Yesler Creek

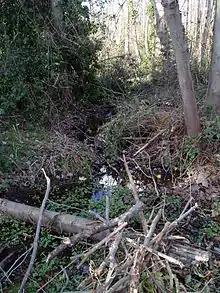
Near the headwaters of Yesler Creek.

Yesler Creek is a stream that originates in the Bryant and Wedgwood neighborhoods of Seattle, Washington, and flows southward to empty into Union Bay of Lake Washington. Portions are daylighted, such as those flowing between 39th and 40th Avenue NE and through Burke Gilman Park. The stream also continues underground underneath Seattle Children's Hospital.